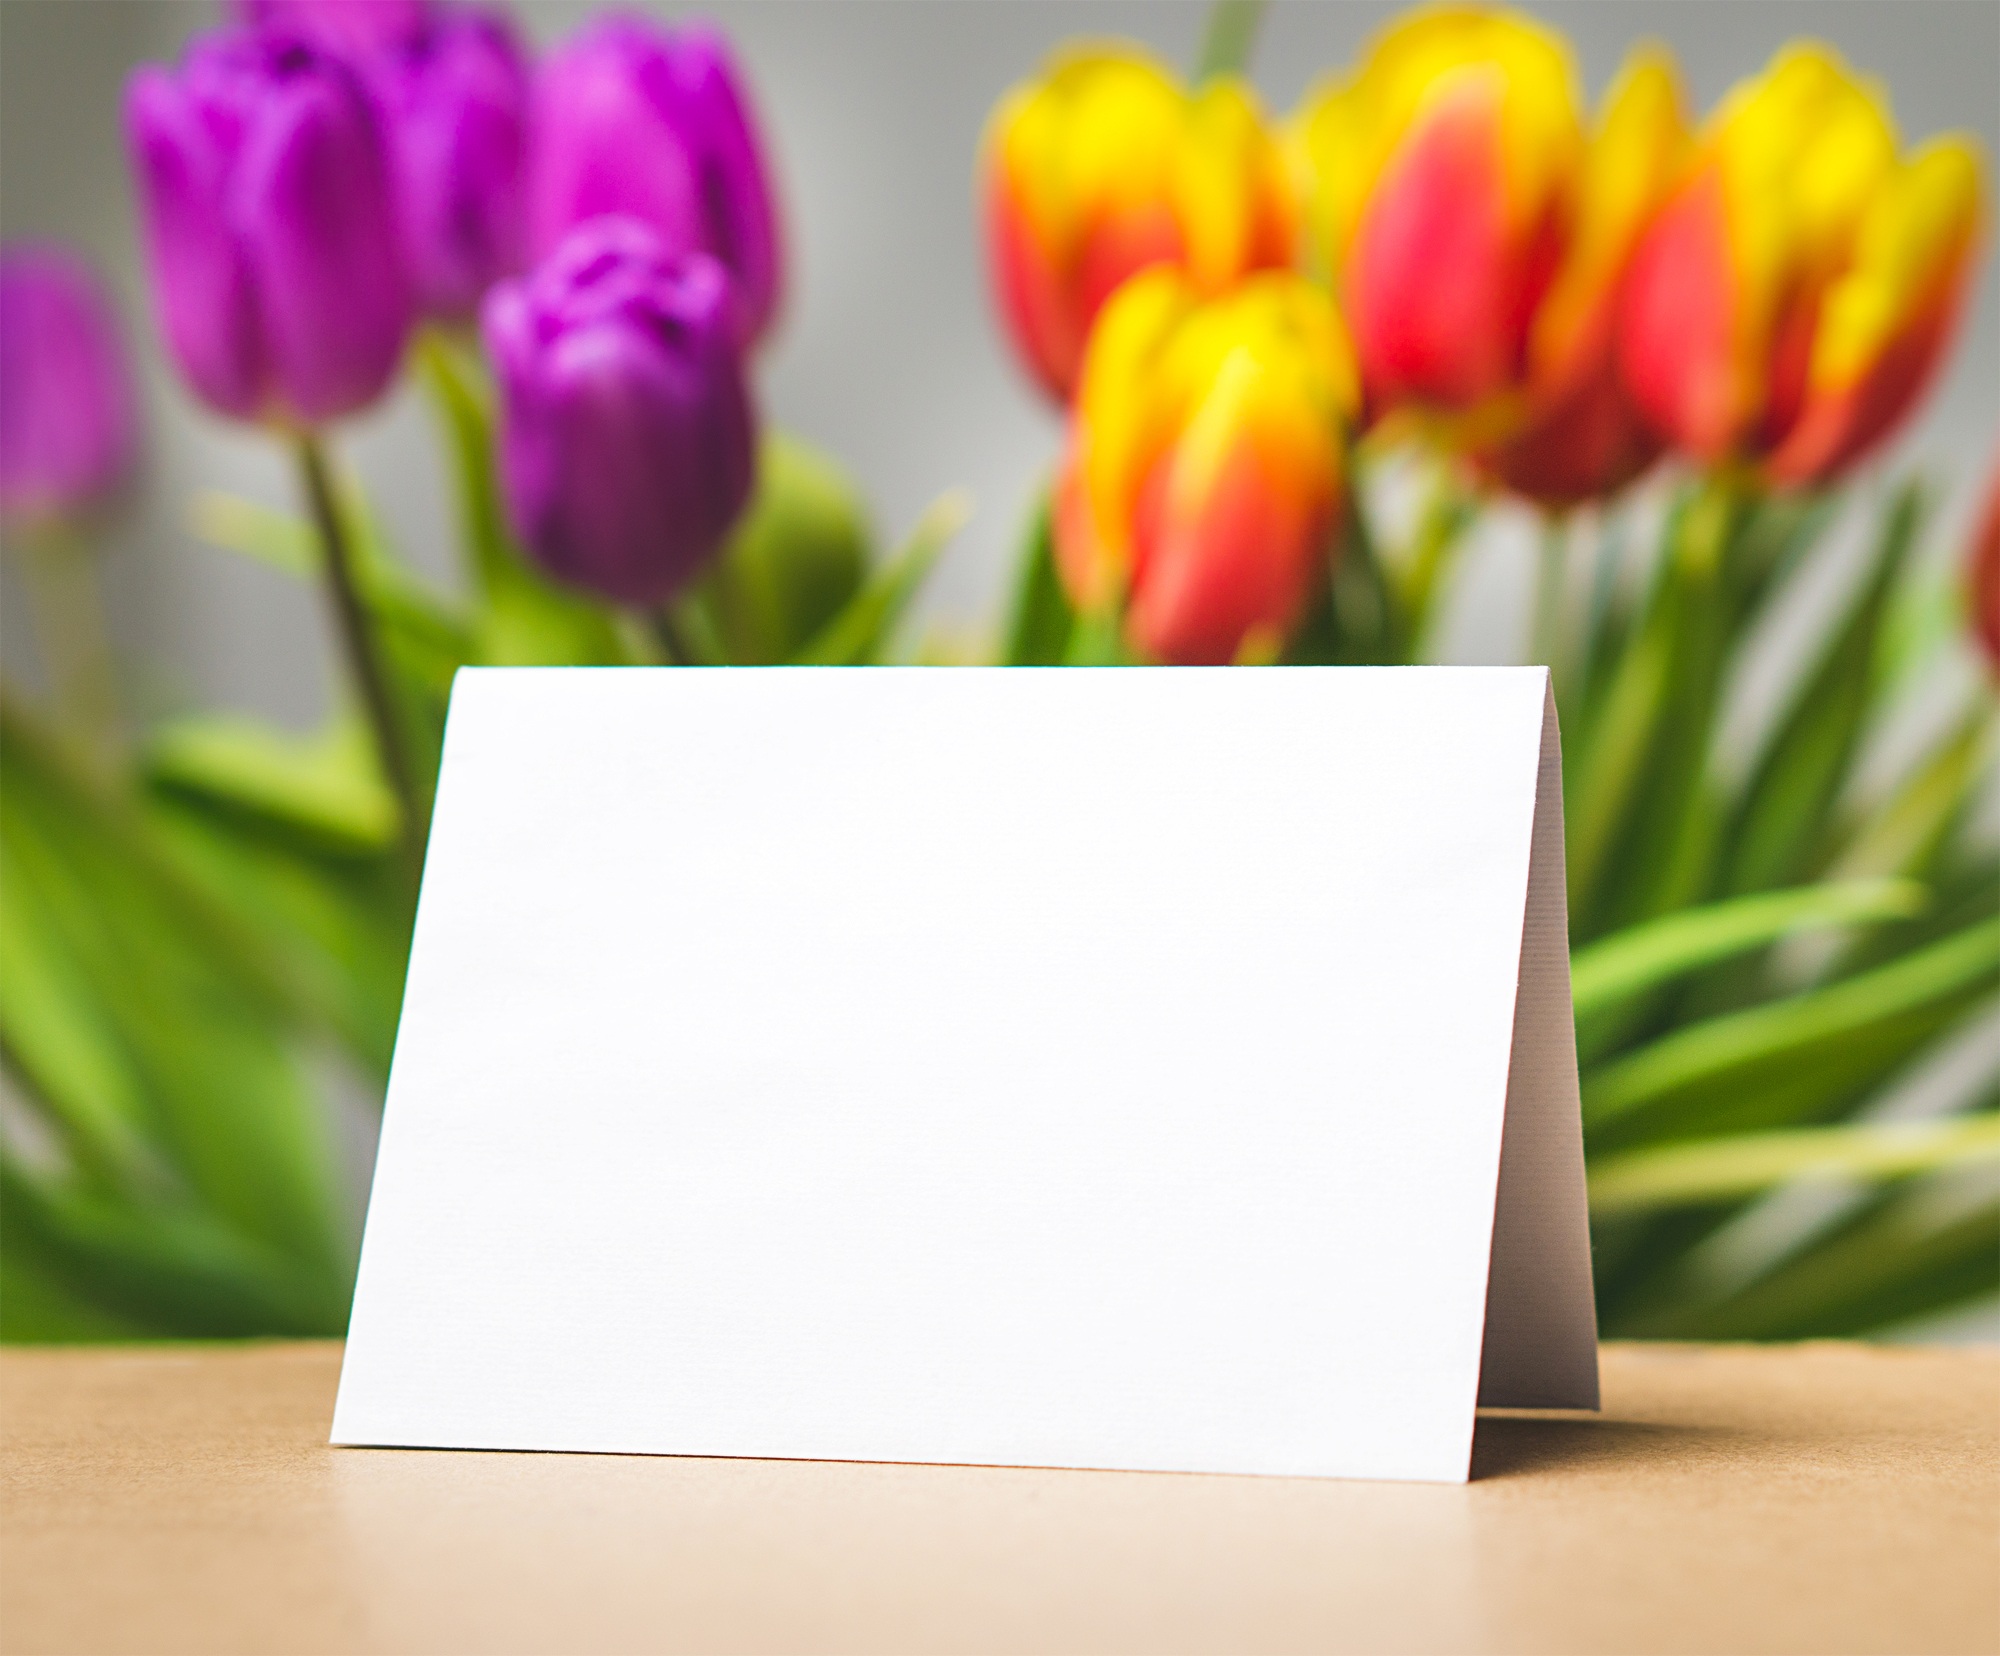
plant, flower, petal, tulip, decoration, spring, colourful, holiday, empty, paper, ornament, present, card, blank, ceremony, background, happy, bright, beautiful, easter, birthday, greeting, floristry, congratulations, mothers day, graduation, surprise, marketing, offer, campaign, copy space, copyspace, flowering plant, mother's day, layout, women's day, land plant, gift card